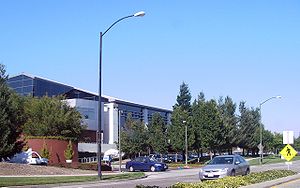
Silicon Valley / Bemærkelsesværdige firmaer
Google
Silicon Valley er den sydlige del af San Francisco Bay Area i det nordlige Californien i USA. Oprindeligt refererede navnet til regionens store antal af Silicium chipinnovatører og fabrikanter, men det blev efterhånden en henvisning til alle de højteknologiske firmaer i området.